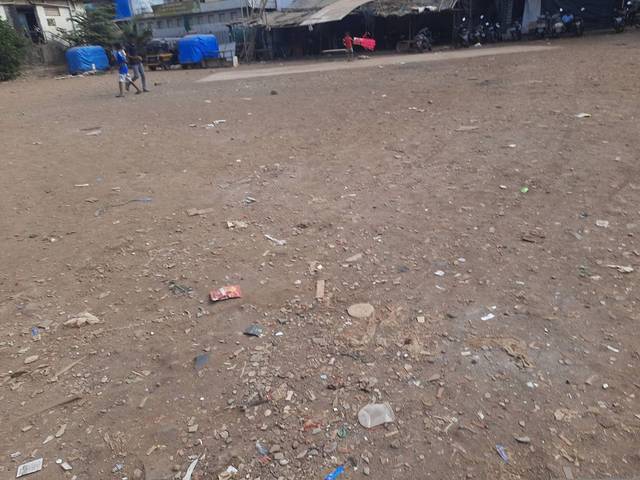
Region: India
Coordinates: 19.085, 72.85